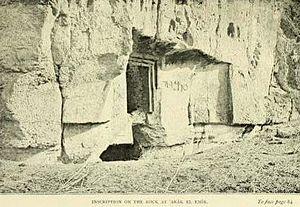
Les Tobiades sont une famille juive implantée depuis le VIᵉ siècle av. J.-C. en Transjordanie et d'extraction très ancienne. Type achevée de l'aristocratie indigène intégrée au monde hellénistique, le destin de cette famille fascina les contemporains : Flavius Josèphe l'évoque longuement, et elle inspire sans doute le livre de Tobit, qui fait partie de la Bible.